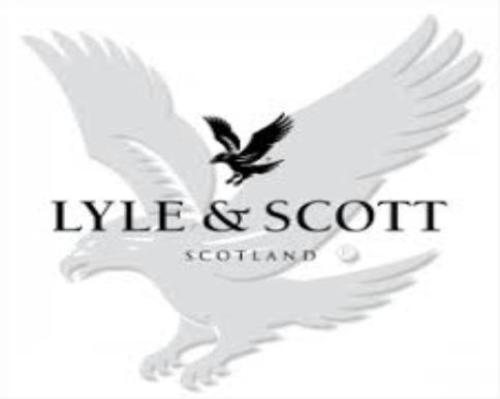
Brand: lyle
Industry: Clothes